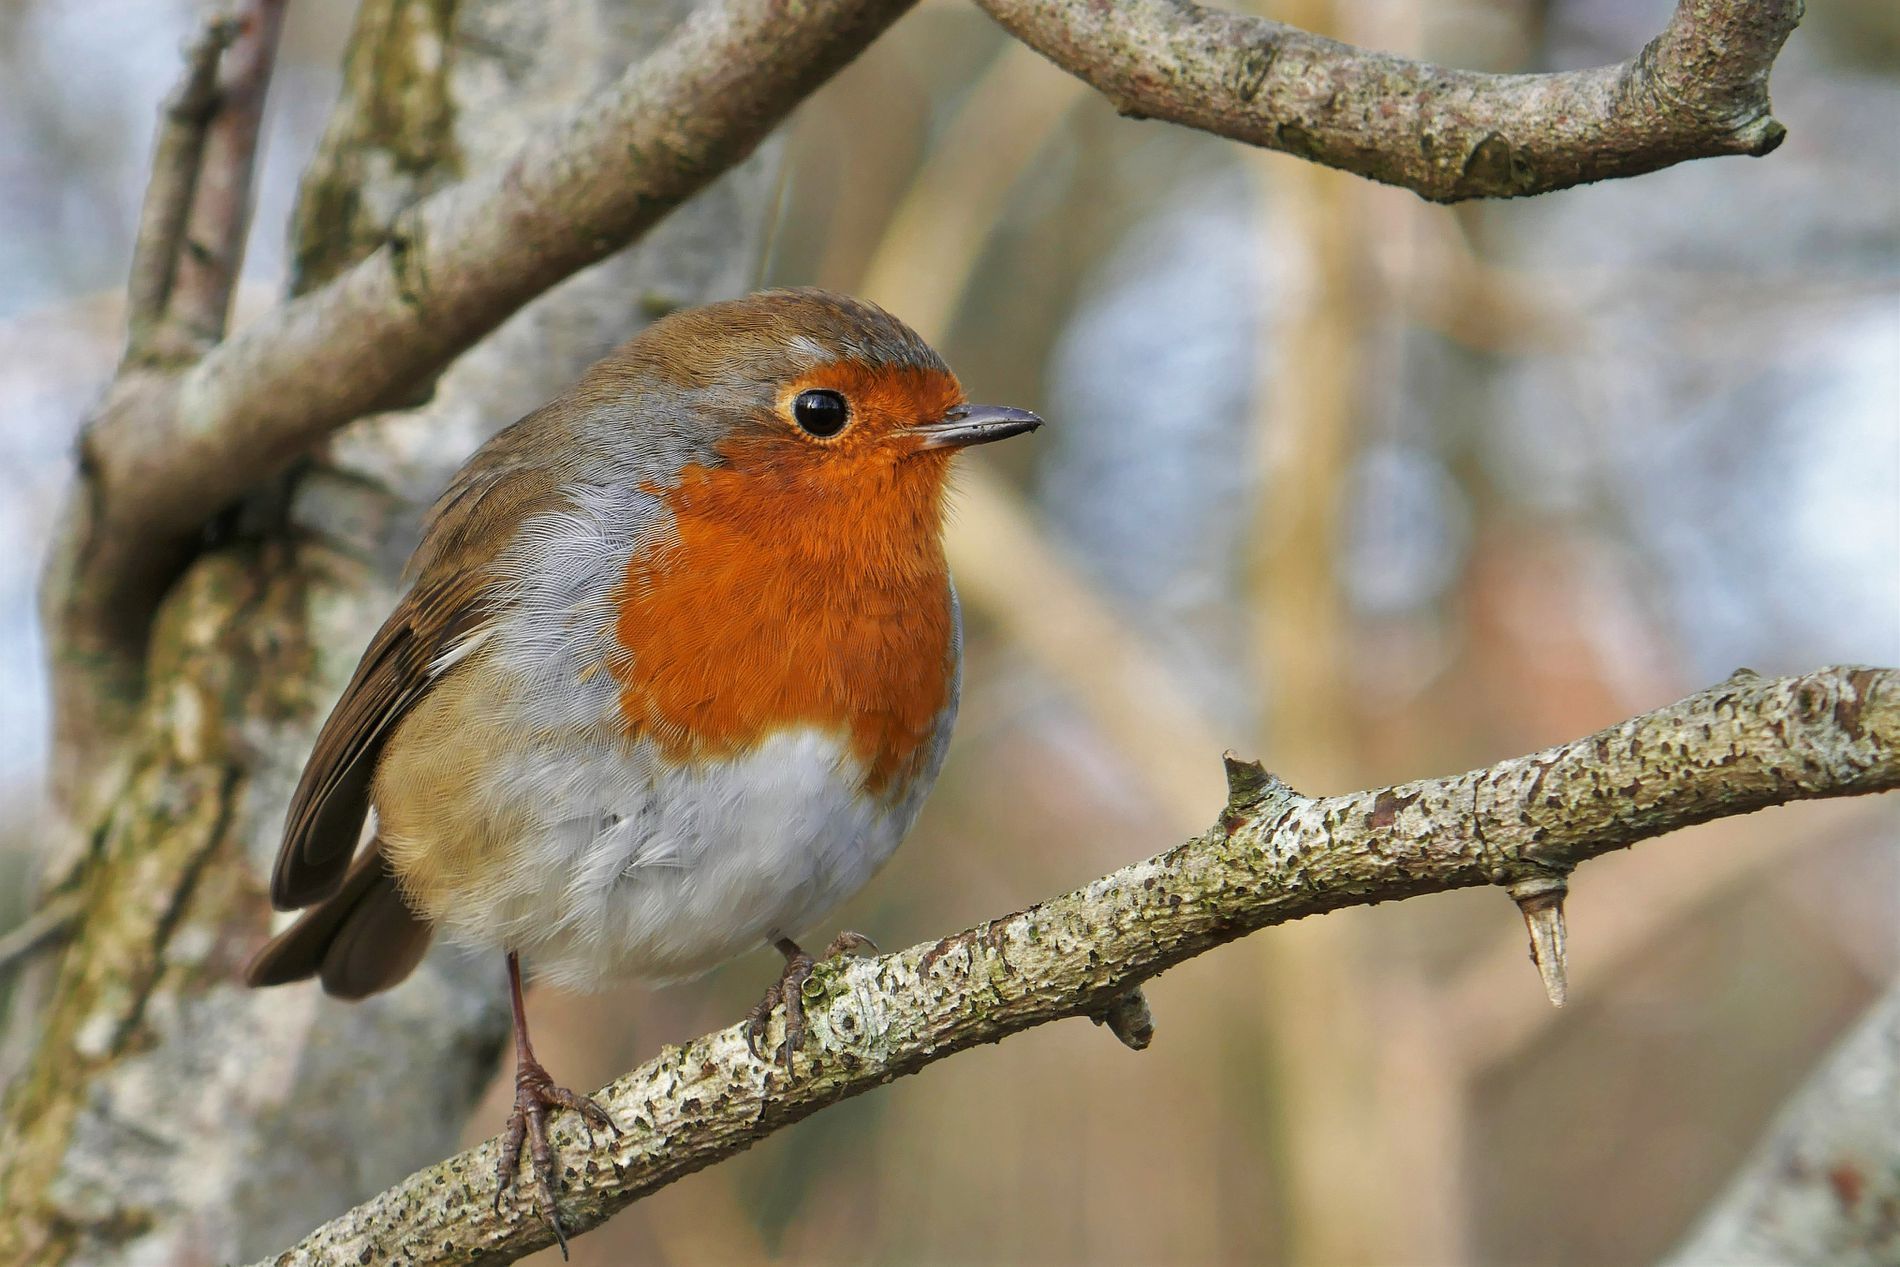
Robin Perched in a Tree
A small Robin with a distinctive bright orange breast is perched on a tree branch. The bird is facing slightly to the left. The background is softly blurred, showing other branches and trees.
A close-up shot captures a charming Robin in its natural woodland habitat. The soft light highlights the bird's vibrant plumage, creating a peaceful and intimate portrait of this familiar garden bird in its environment.
Labels: Animal, Bird, Robin, Beak, Finch, Tree Branches, Tree, Blur Background
Camera: Panasonic DMC-TZ100
Aperture: F5.9
Exposure: 1/125 sec
ISO: 250
Focal length: 91.0 mm